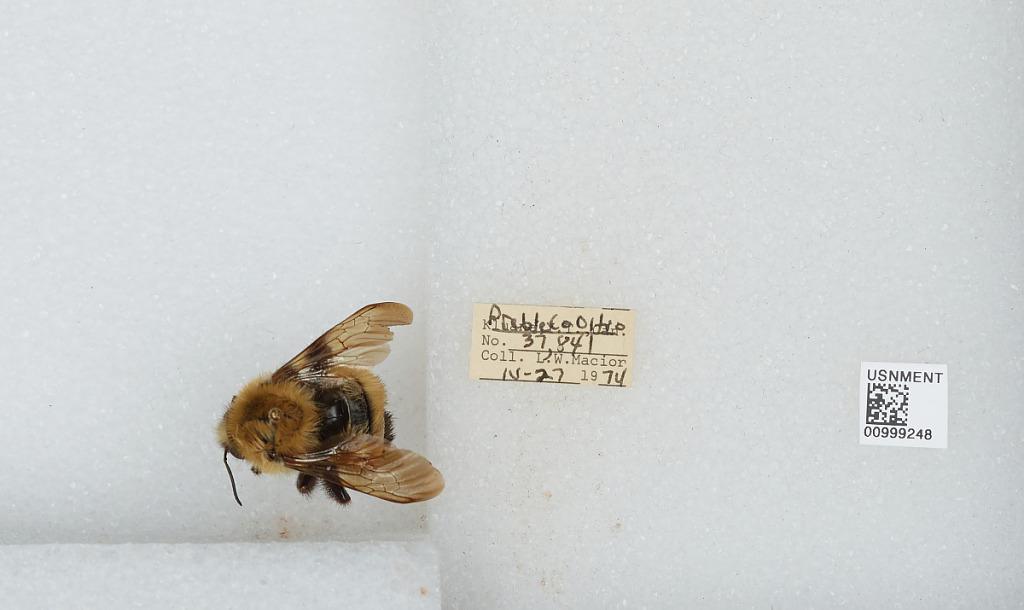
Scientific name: Bombus (Pyrobombus) perplexus Cresson
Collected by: L. Macior
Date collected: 1974-4-27
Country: United States
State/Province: Ohio
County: Preble
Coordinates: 39.7778, -84.6897